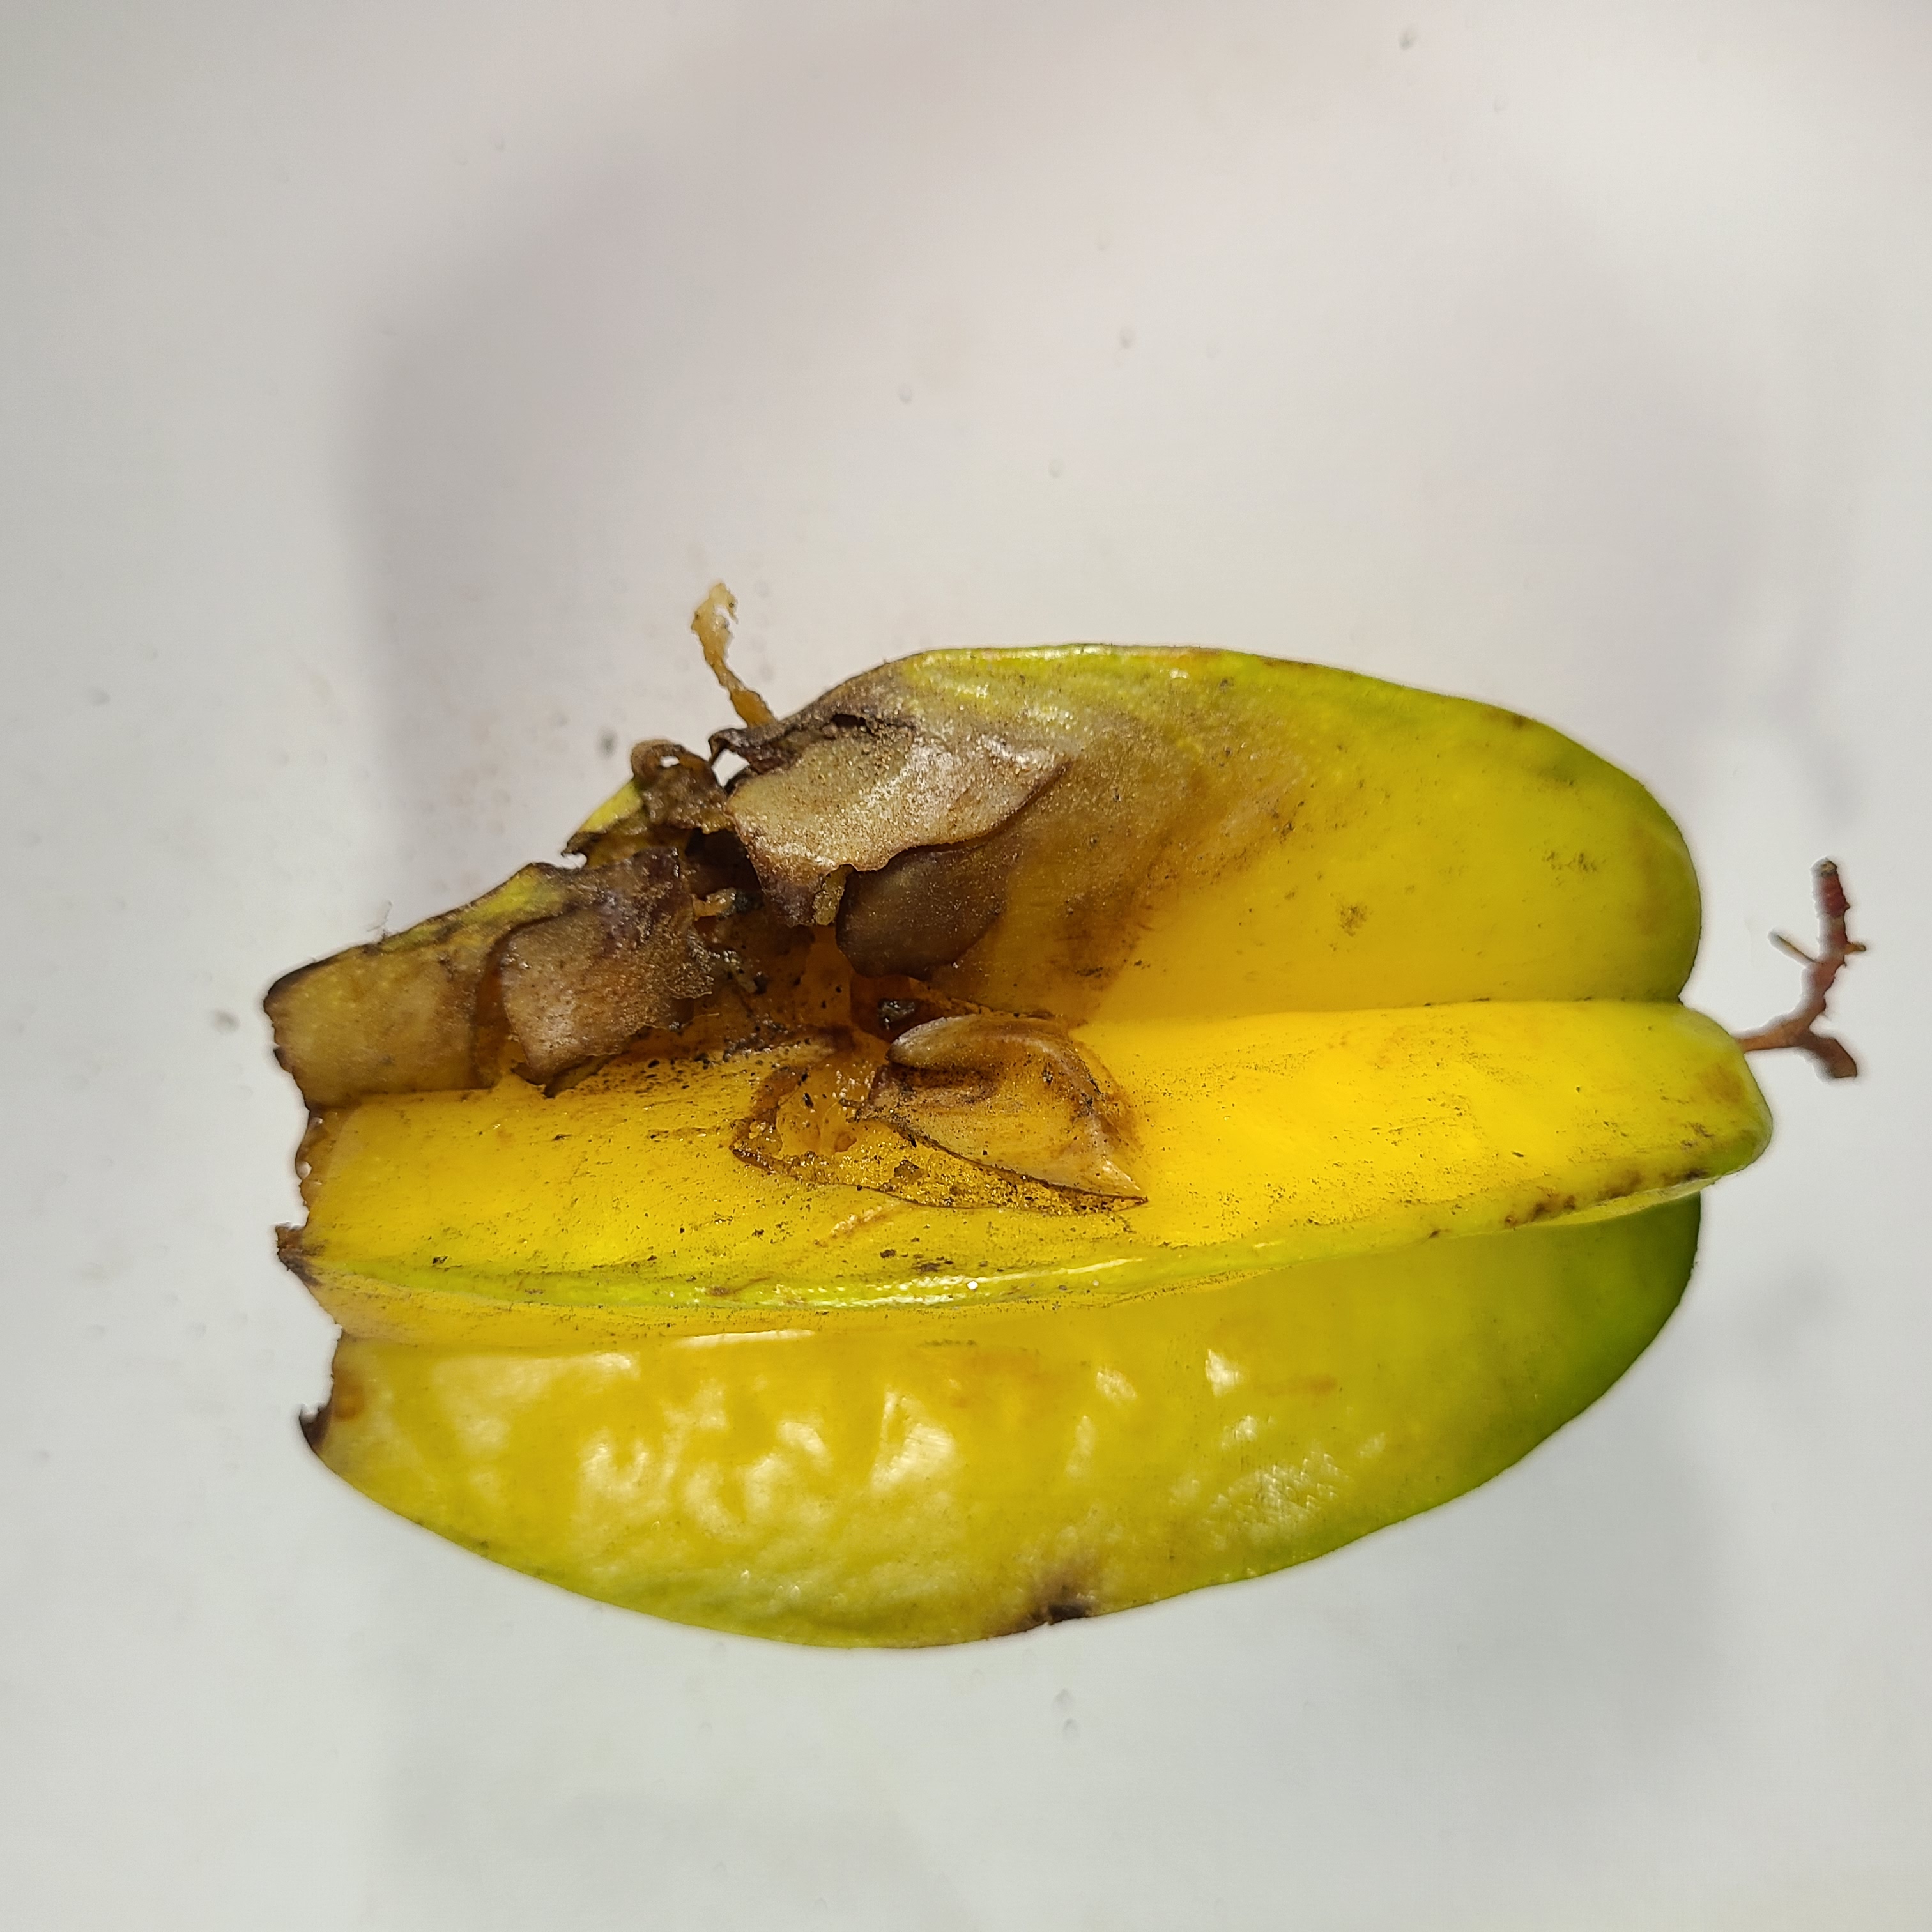
Label: Unhealthy Fruits